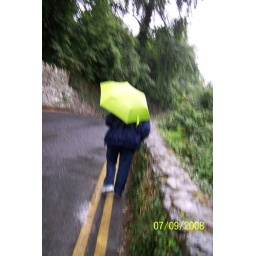
Demonstration of walking along the road in Ireland